George Lichter

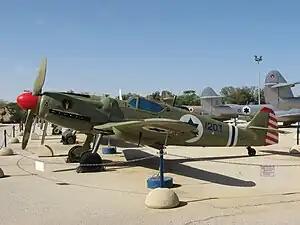
Avia S-199 at the Israeli Air Force Museum

In early 1948, following the outbreak of the 1947–1949 Palestine war, Lichter volunteered to fight for the nascent Israeli Air Force. When Israel secured the purchase of its first fighter aircraft, 25 Avia S-199s, a Czechoslovak derivative of the German Messerschmitt Bf 109, Lichter traveled to Czechoslovakia. He learned to fly the Avia at the airfield at České Budějovice.